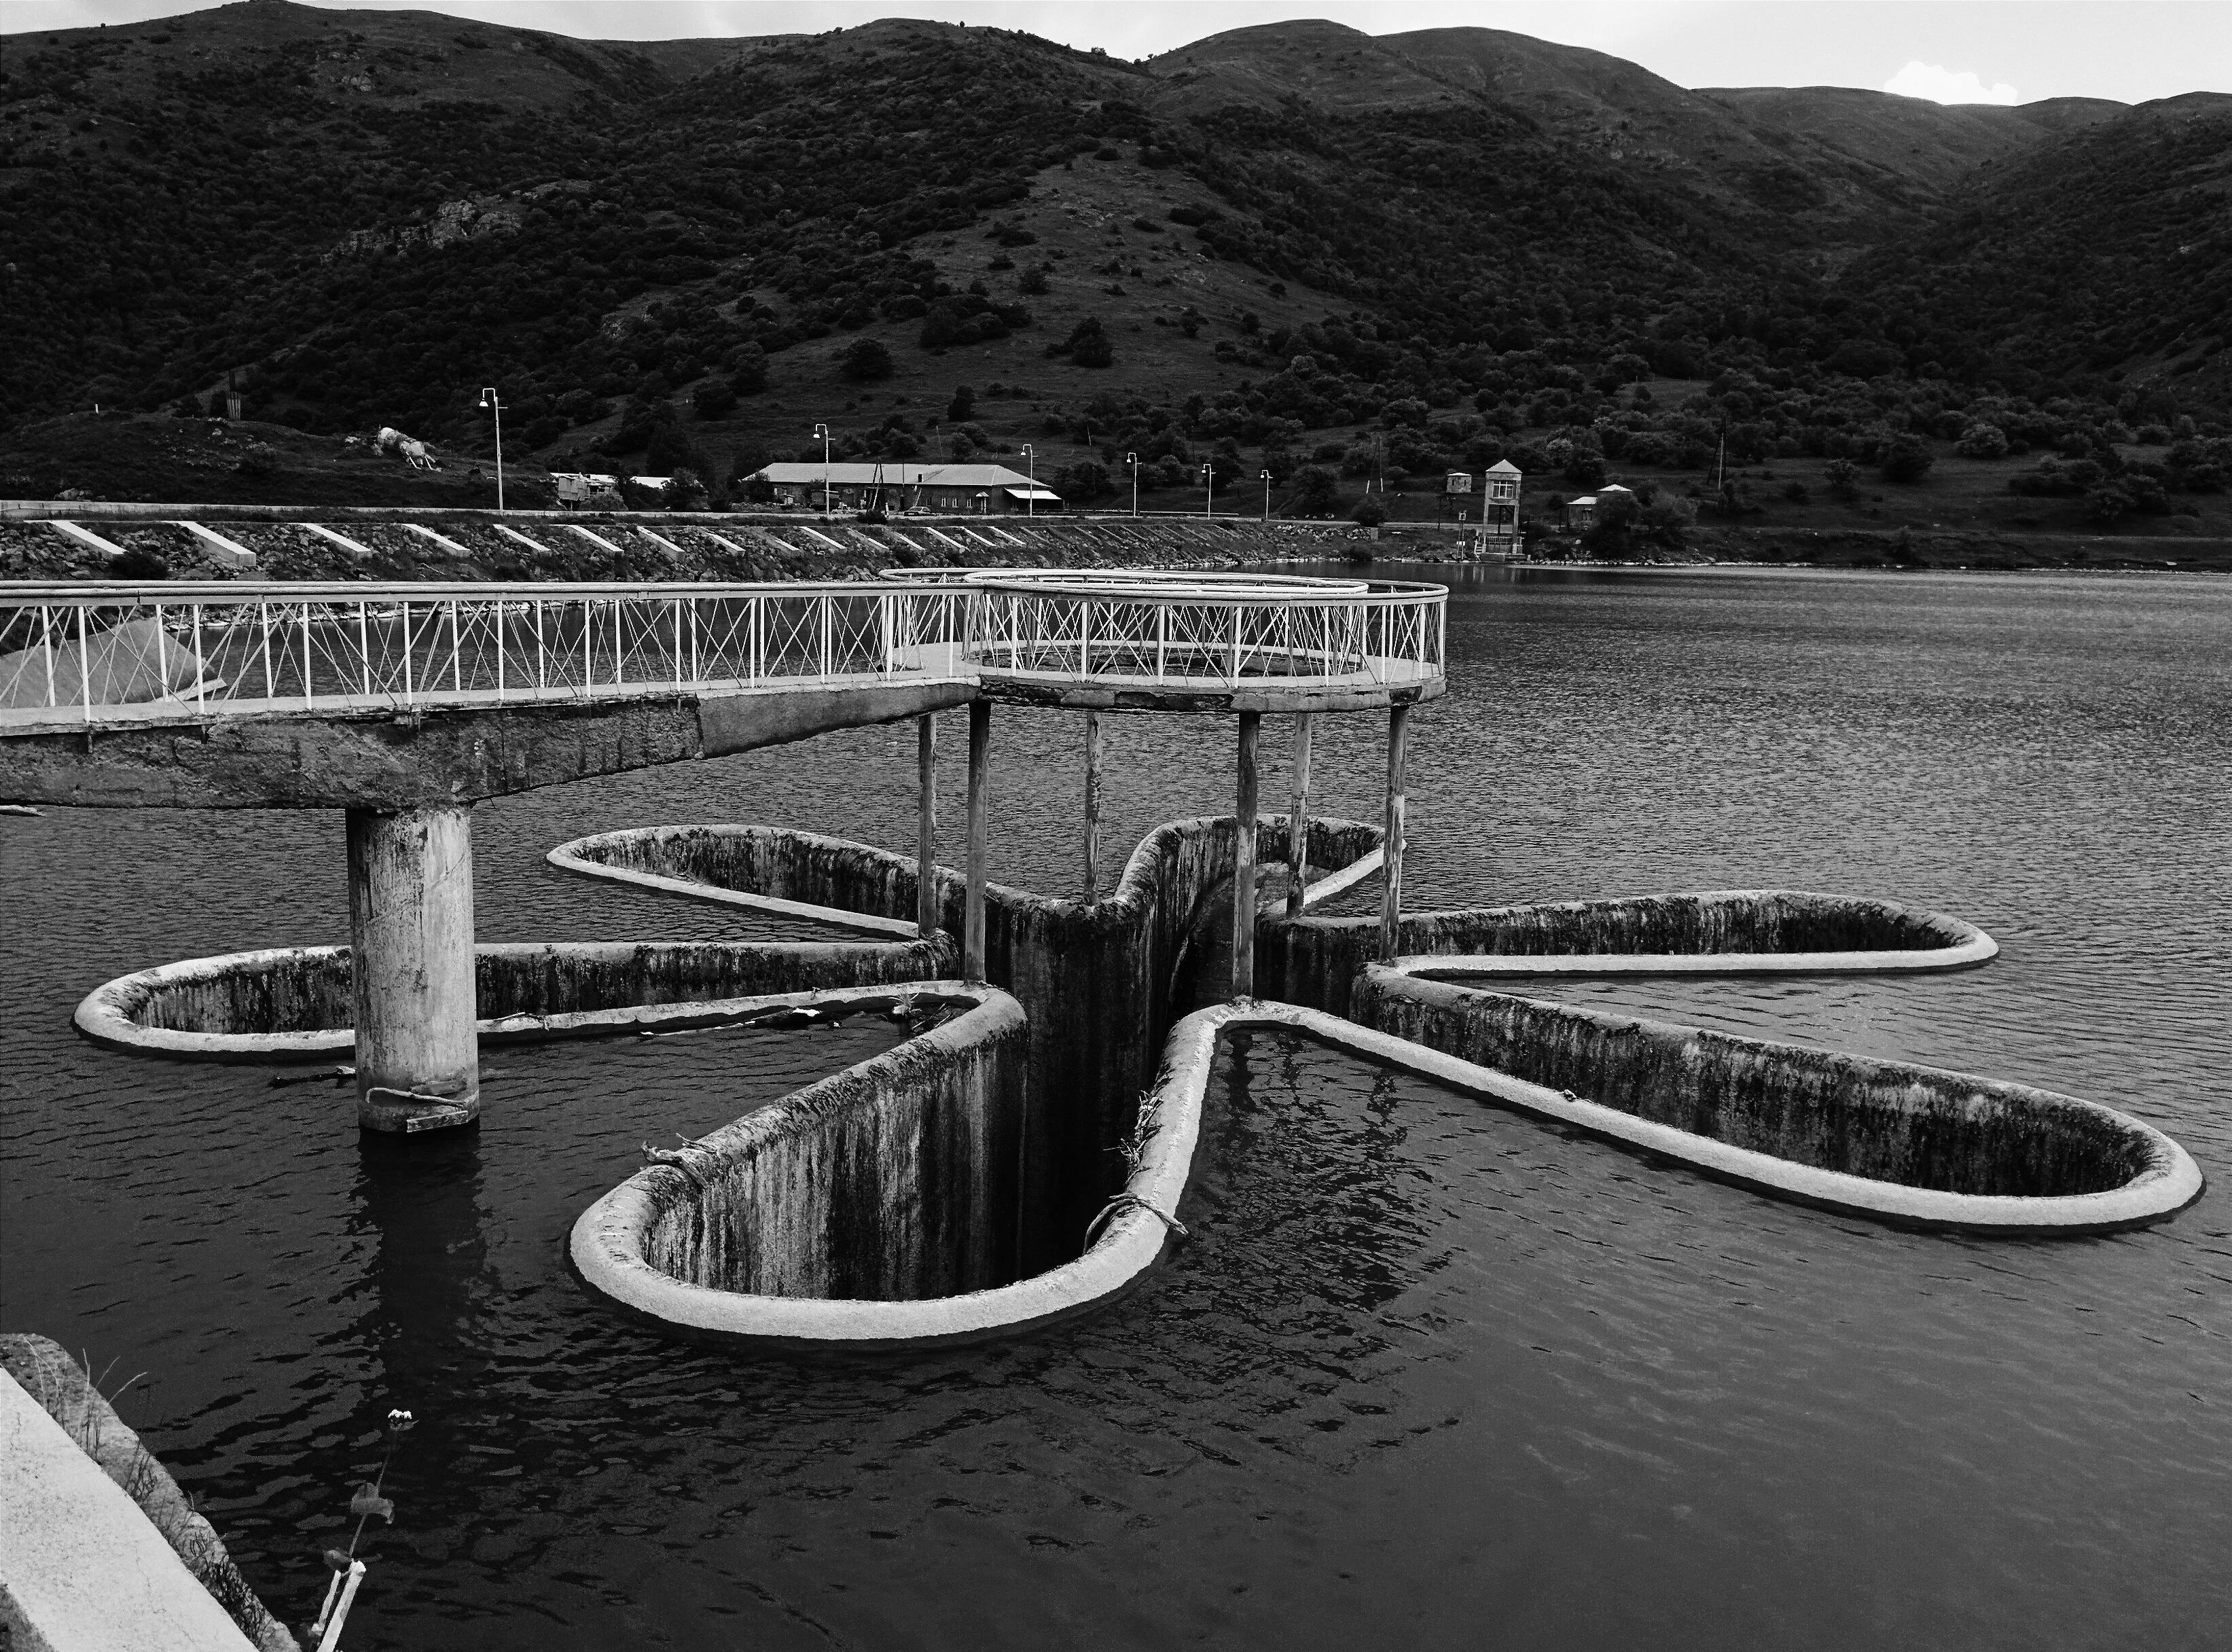
black and white, bridge, photography, reflection, vehicle, black, monochrome, monochrome photography